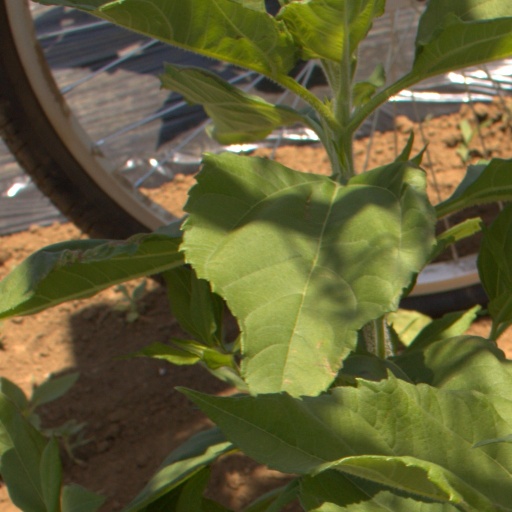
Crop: Jerusalem artichoke